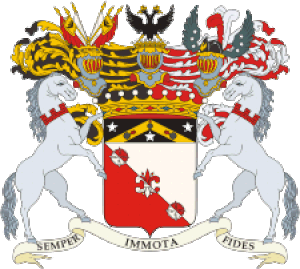
Armoiries de la famille Comtes Vorontsov. 日本語: ヴォロンツォーフ伯爵家の紋章。
Le comte Mikhaïl Illarionovitch Vorontsov, né le 23 juillet 1714, décédé le 26 juillet 1767 à Saint-Pétersbourg était un diplomate et homme politique russe. Il fut ministre des Affaires étrangères de 1758 à 1763, vice-chancelier de 1744 à 1758, Chancelier d'Empire de 1758 à 1763.
Le comte Semion Romanovitch Vorontsov était un homme d'État et diplomate de l'Empire russe.
Le comte Alexandre Romanovitch Vorontsov, né en 1741, décédé en 1805, était un diplomate et homme politique russe. Il fut Chancelier impérial de 1803 à 1804, ministre des Affaires étrangères de 1802 à 1804, membre du Conseil d'État le 29 avril 1804.